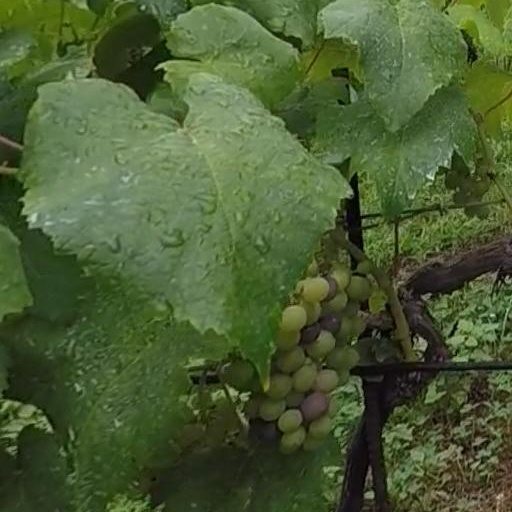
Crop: grape